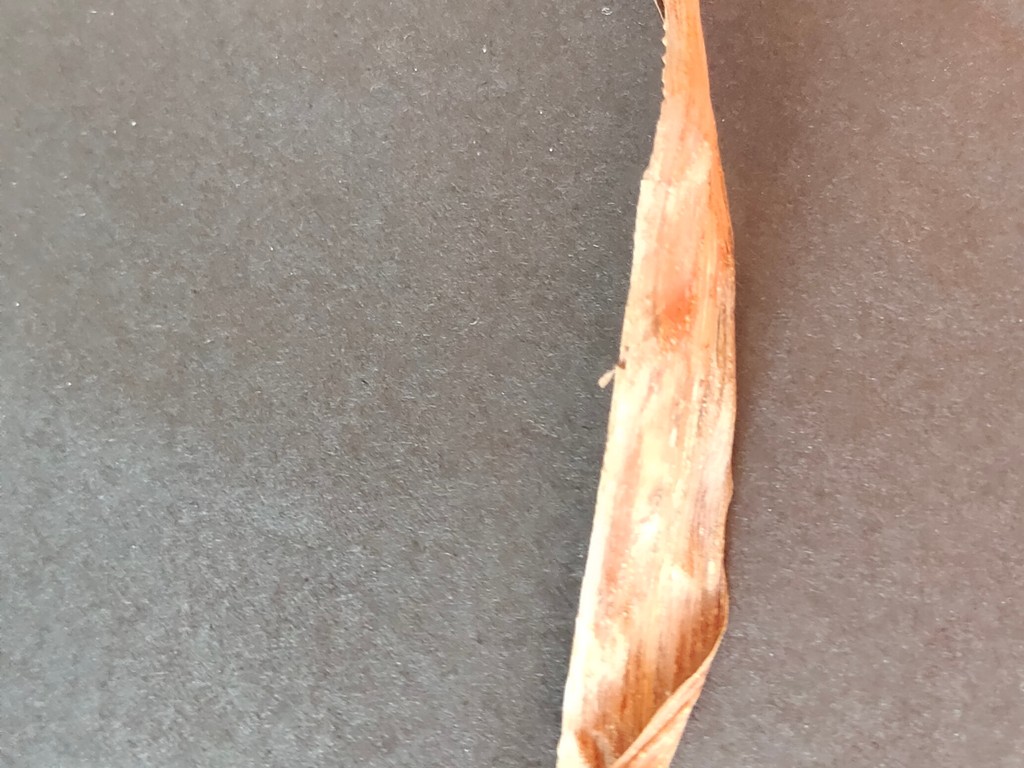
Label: Dried